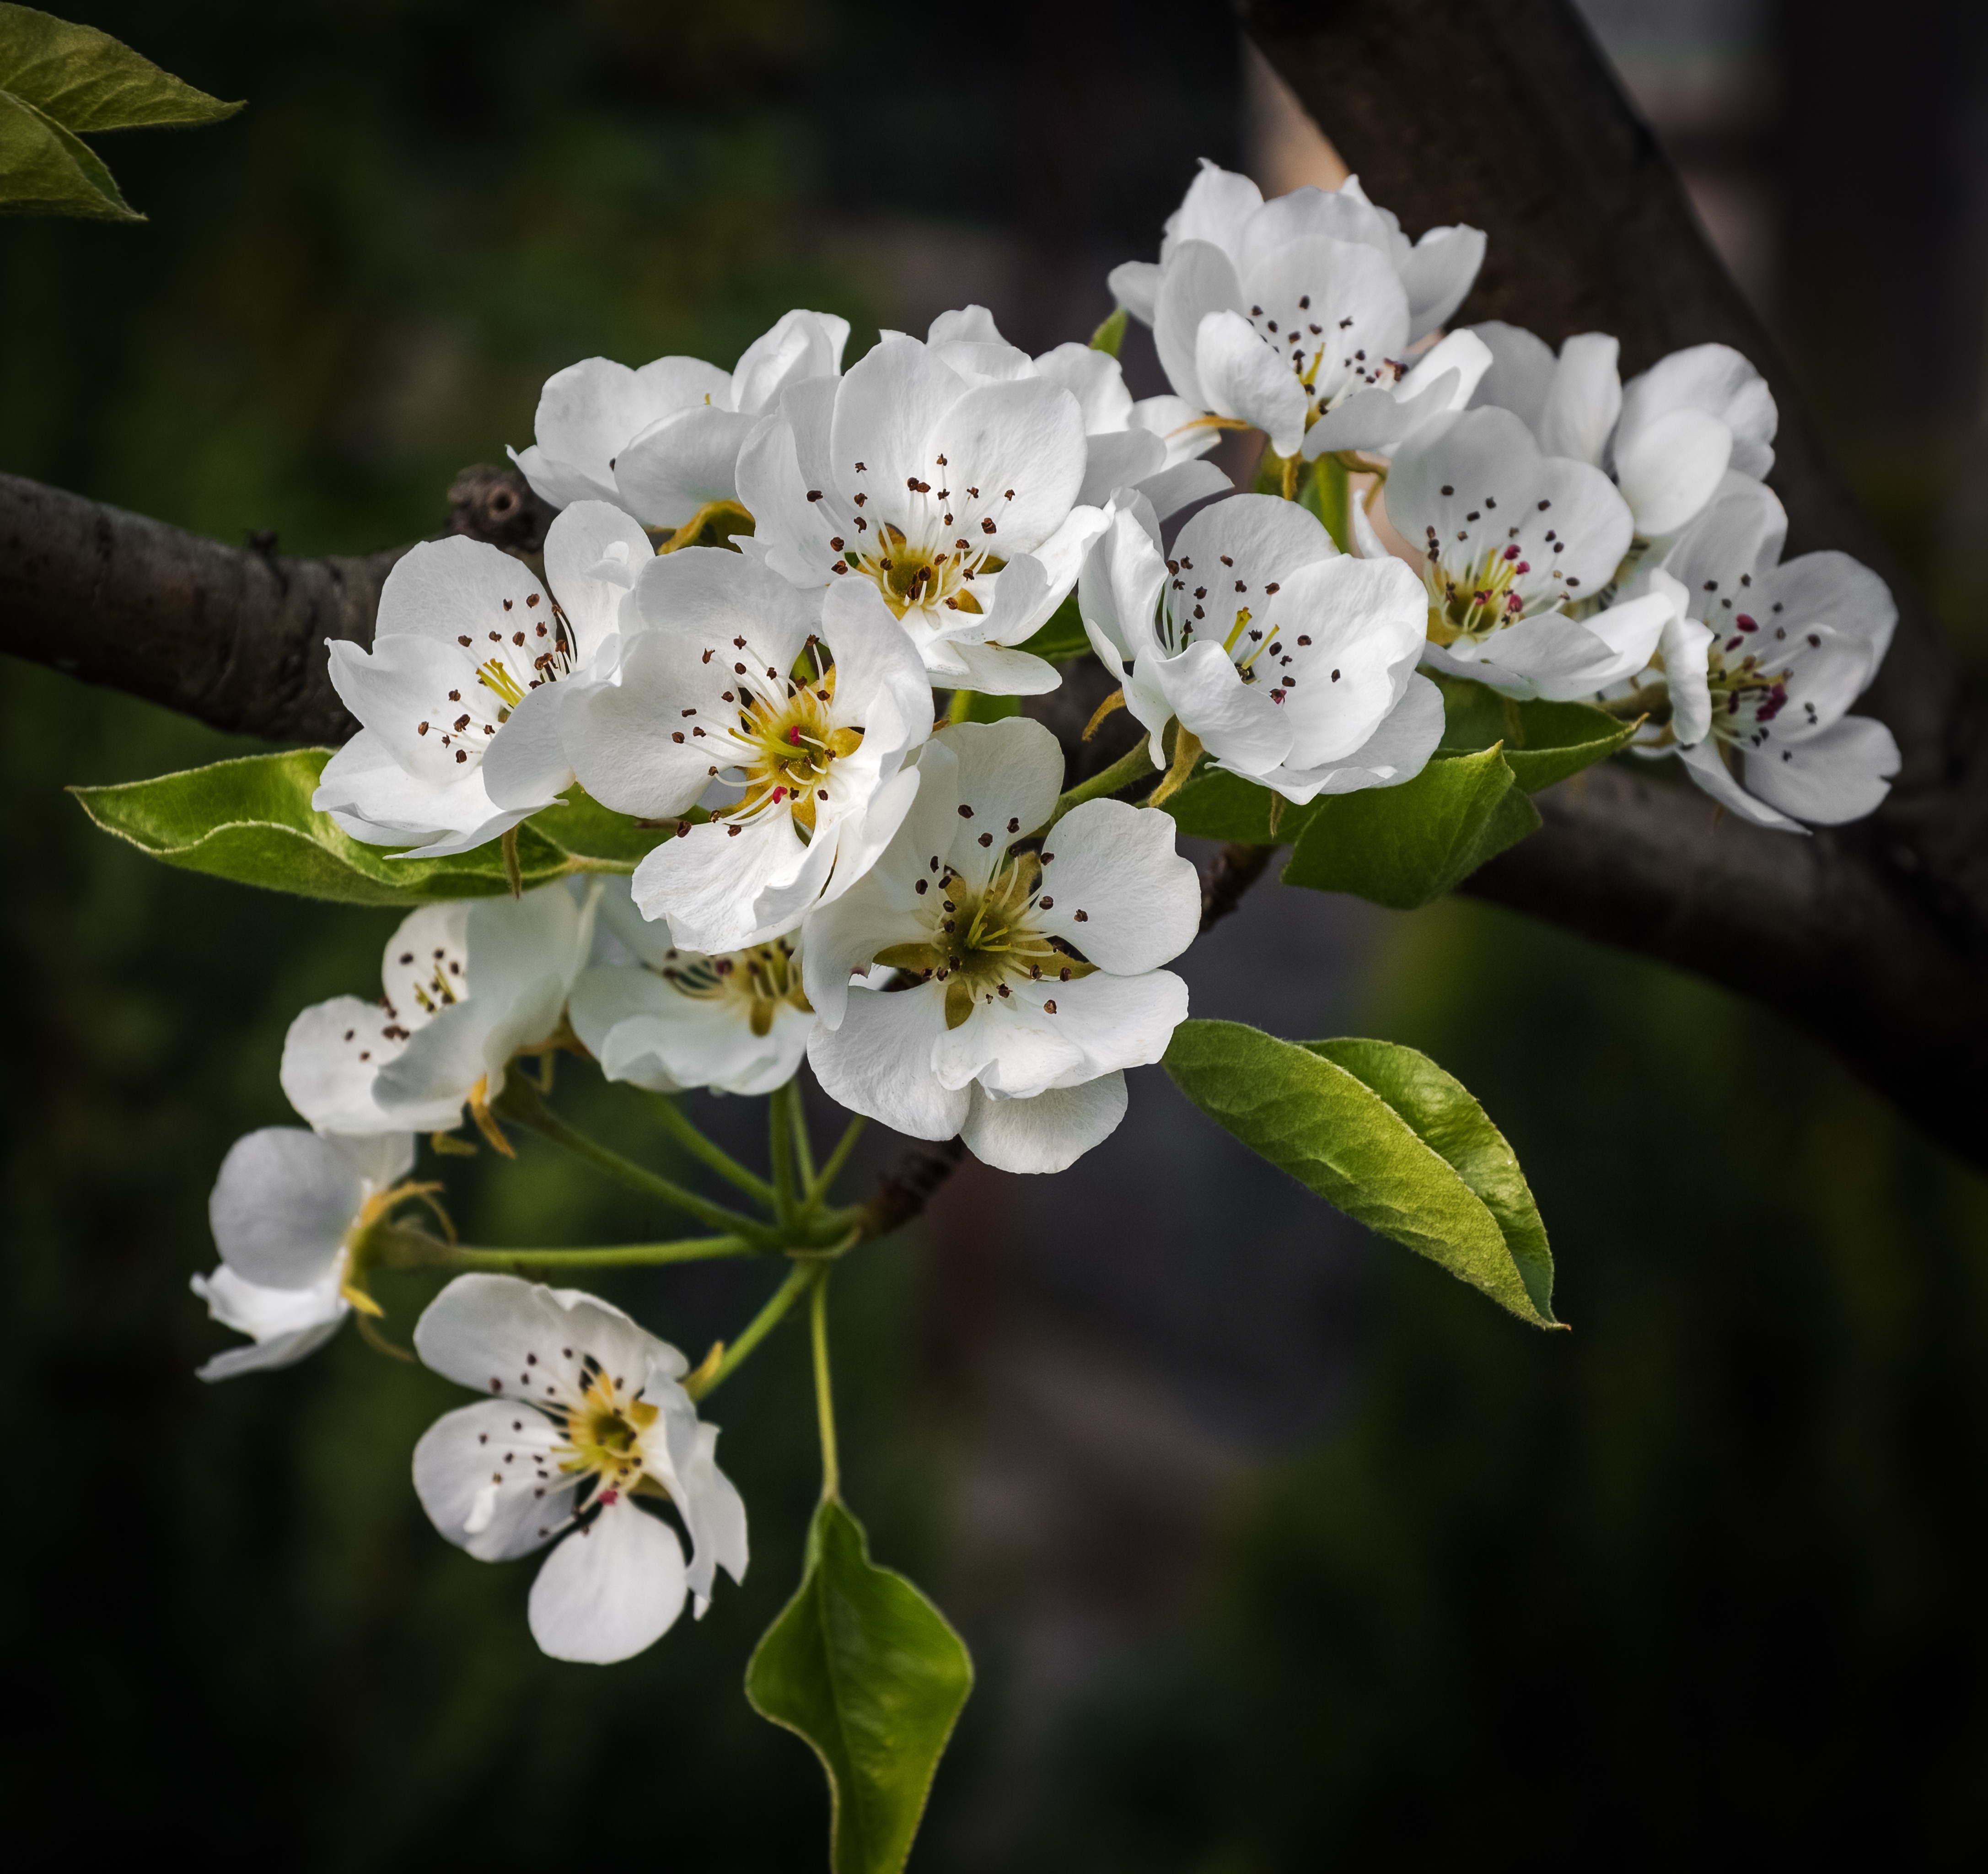
nature, branch, blossom, plant, wood, sunshine, fruit, flower, floral, food, spring, produce, botany, pear, flora, wildflower, flowers, shrub, pear tree, macro photography, flowering tree, jasmine, flowering plant, land plant, wood flower